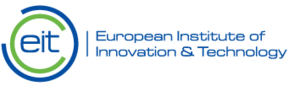
L'Institut européen d'innovation et de technologie est un institut public européen établi le 11 mars 2008. Il fut mis en place dans le but de devenir un facilitateur d'innovation en Europe et a pour objectif de devenir l'un des principaux représentants de l'innovation, de la recherche et de la croissance dans l'Union européenne. L'EIT est né à la suite d'une proposition de la Commission européenne au Conseil européen adoptée le 22 février 2006 et a été mis en place dans le cadre de la stratégie de Lisbonne pour l'emploi et la croissance. Il permet l'intégration entre l’enseignement supérieur, la recherche et l’innovation avec pour objectif la réduction du déficit européen en termes d'innovation, partant du principe que cette dernière est un facteur important pour la croissance, la compétitivité et par conséquent, le progrès social au XXIᵉ siècle. Le concept initial n'est pas sans rappeler le Massachusetts Institute of Technology et sa politique d'intégration entre ces mêmes thèmes.